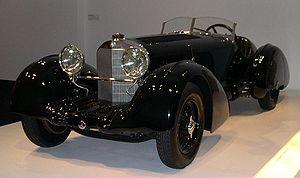
La collection automobile de Ralph Lauren ou garage privé de Ralph Lauren est un musée privé du styliste américain Ralph Lauren, qui possède une des plus importantes collections du monde de plus de 60 automobiles de légende, parmi les plus luxueuses, les plus chères, les plus rares et en exceptionnel état de restauration.